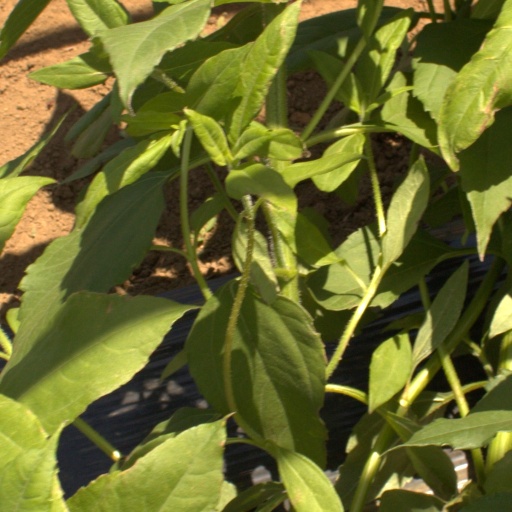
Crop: Jerusalem artichoke